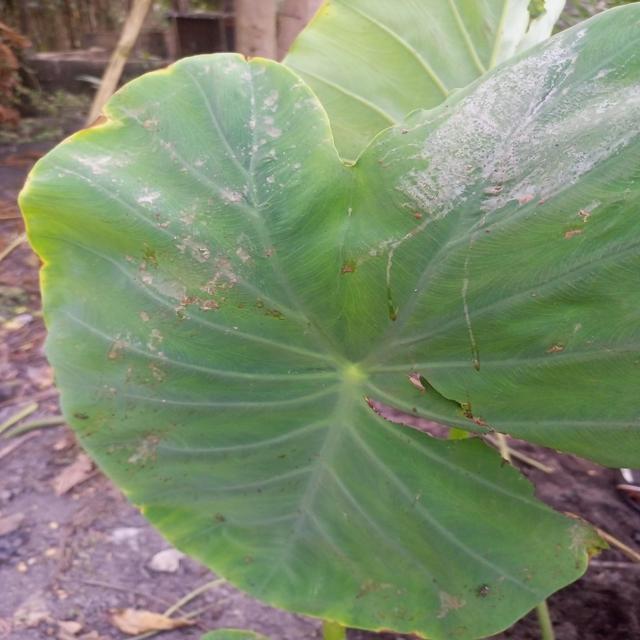
Label: Early_Blight